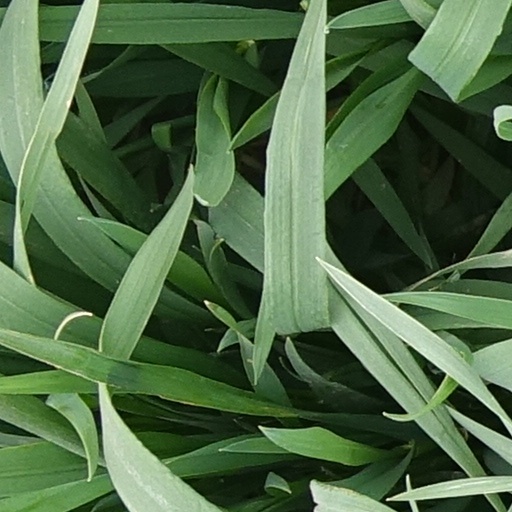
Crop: wheat